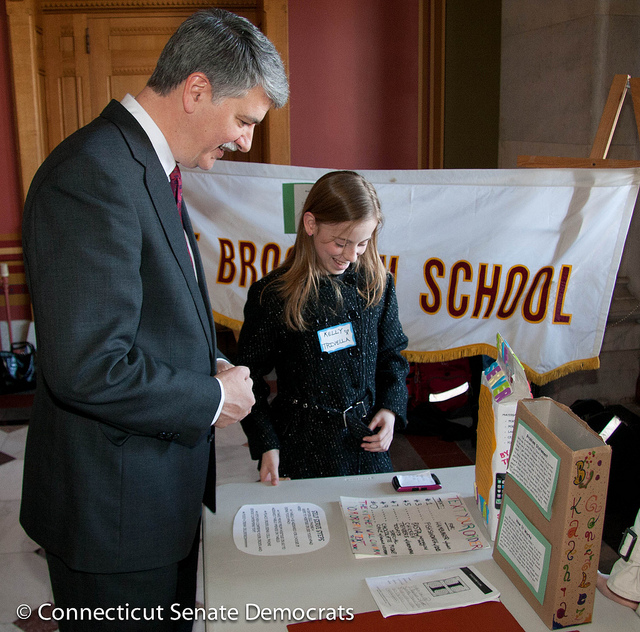
user: Given an image and a question. Answer the question in a short answer. Question: What is the young school girl demonstrating something to the gentleman? Short Answer:
assistant: project